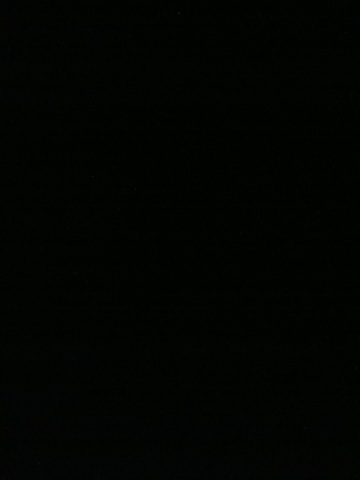Question: Hey, can you tell what meat this is? I think it's a steak. Thank you.
Answer: unanswerable